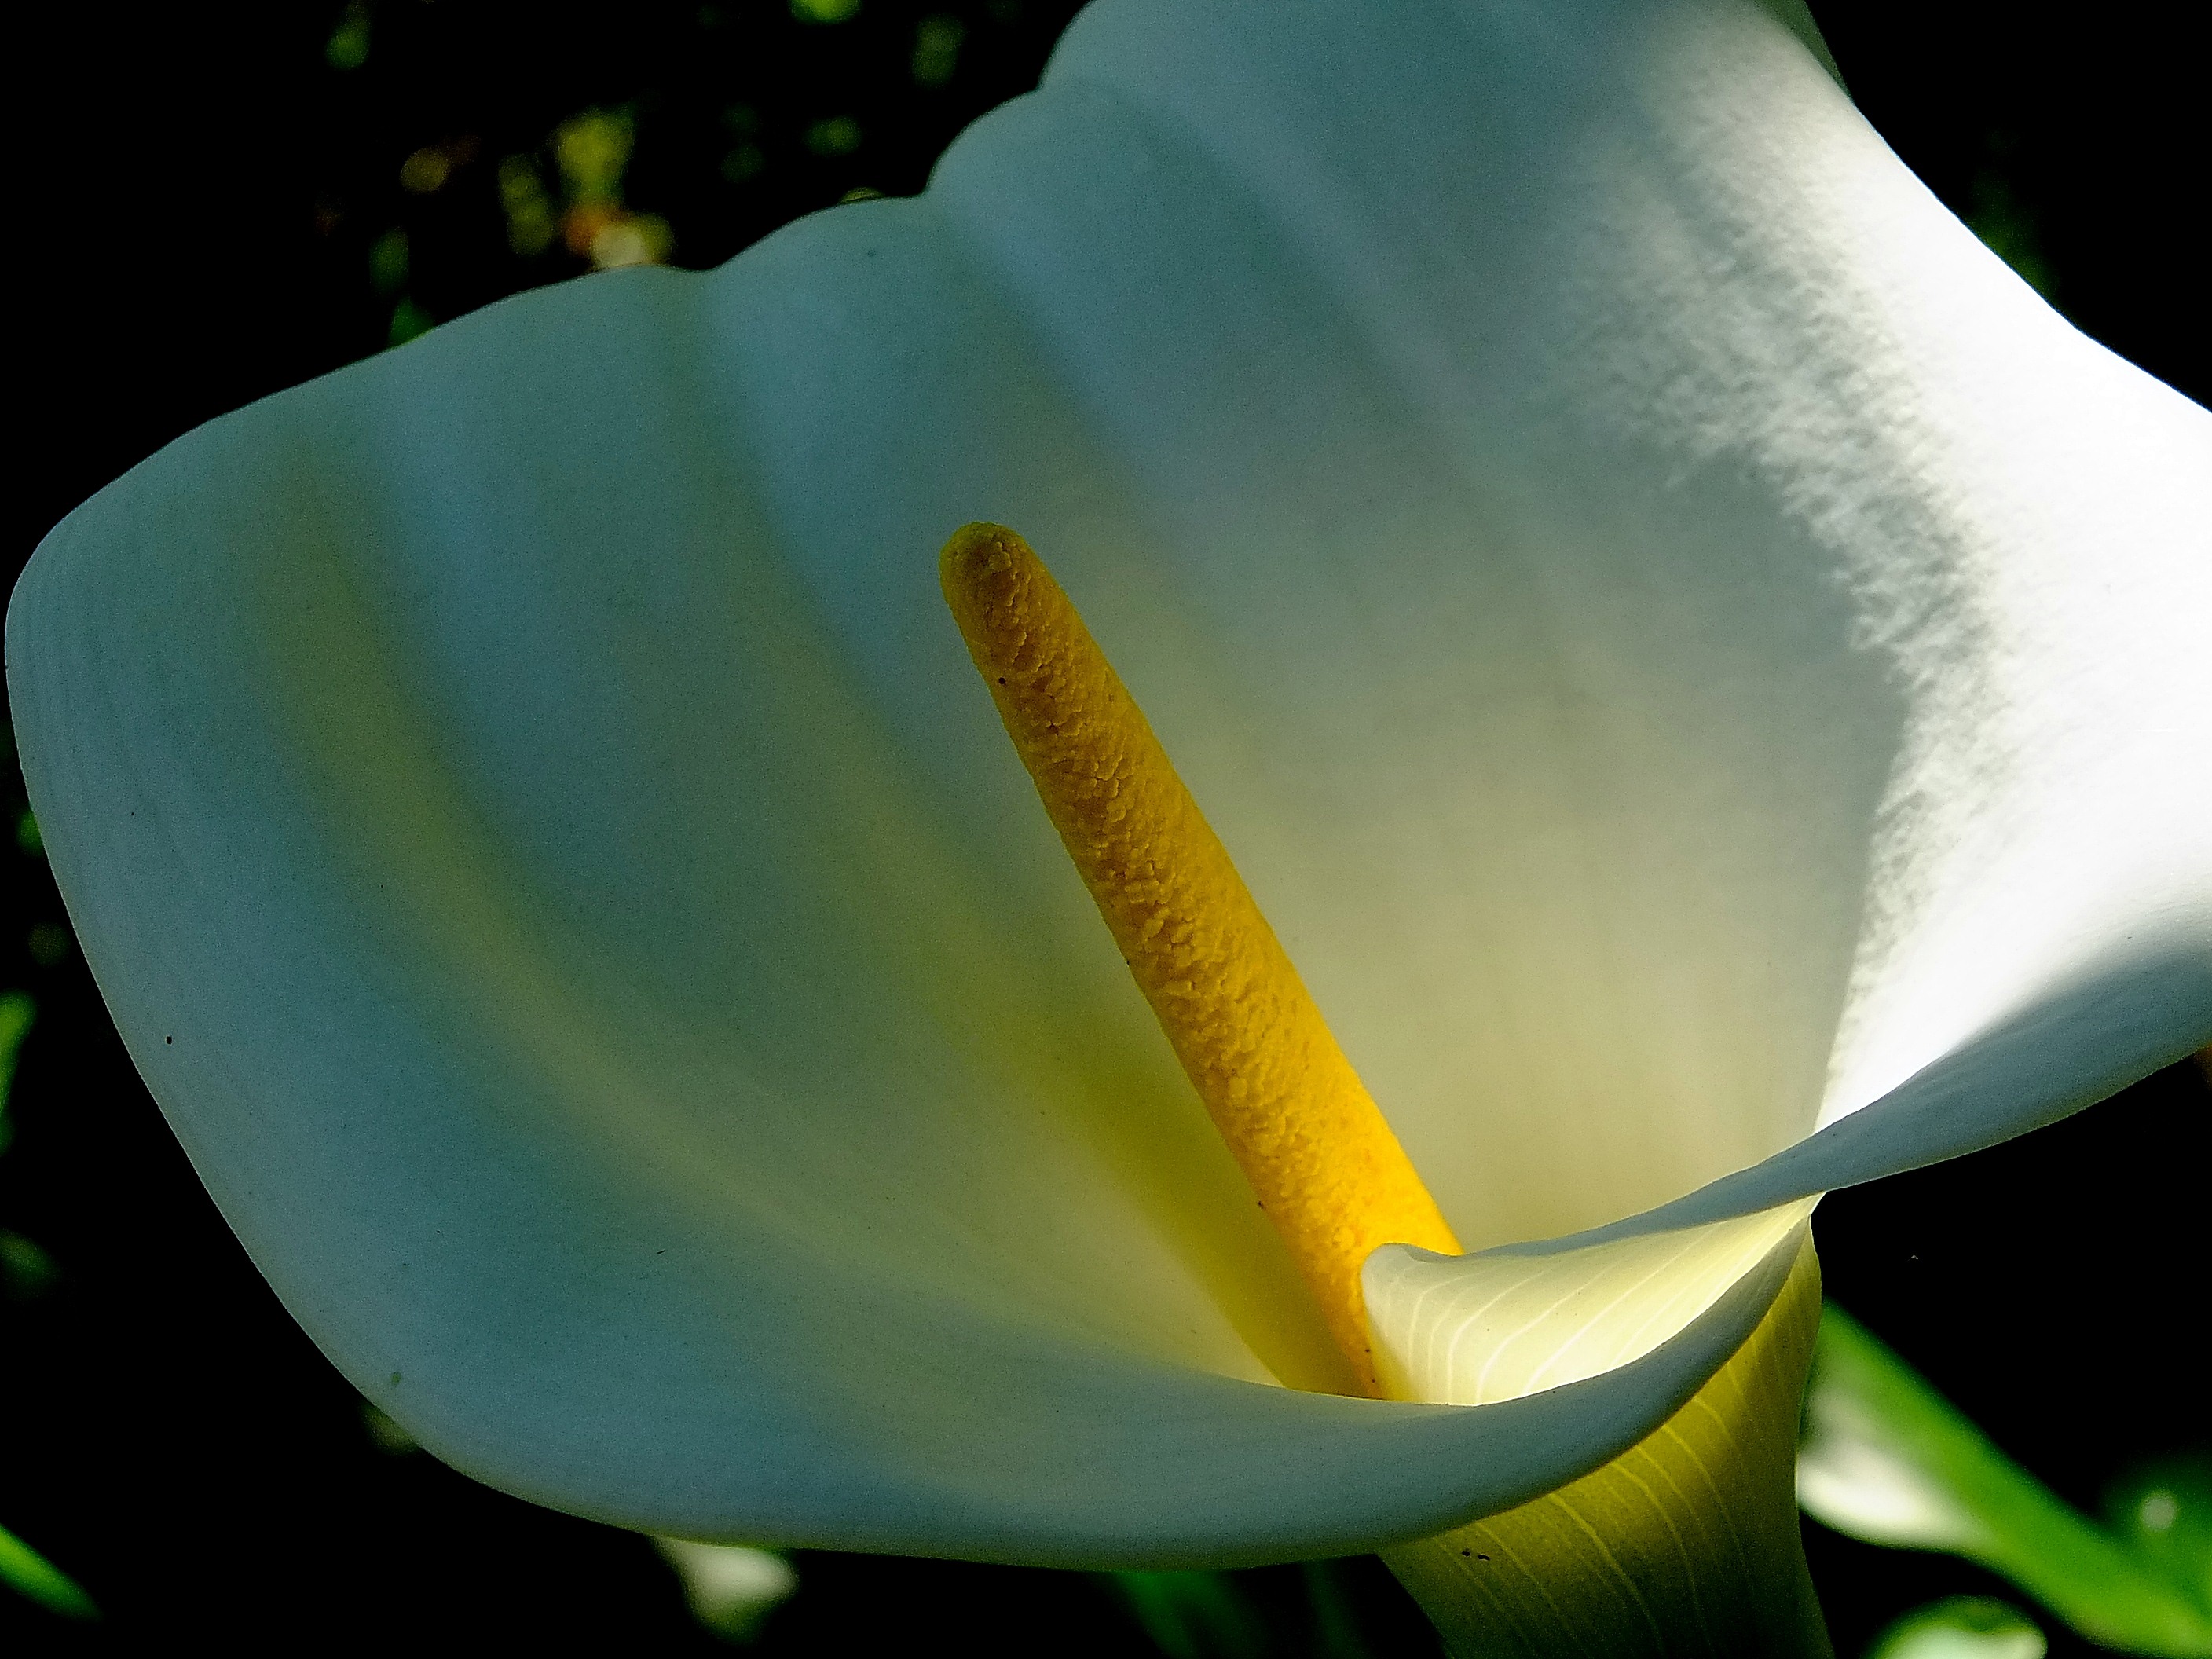
nature, plant, photography, leaf, flower, petal, green, macro, yellow, flora, flowers, close up, naturaleza, flores, galicia, pontevedra, lily, espana, ggl1, gaby1, pontevedragaliciaespaa, fujifilmxs1, macro photography, flowering plant, plant stem, land plant